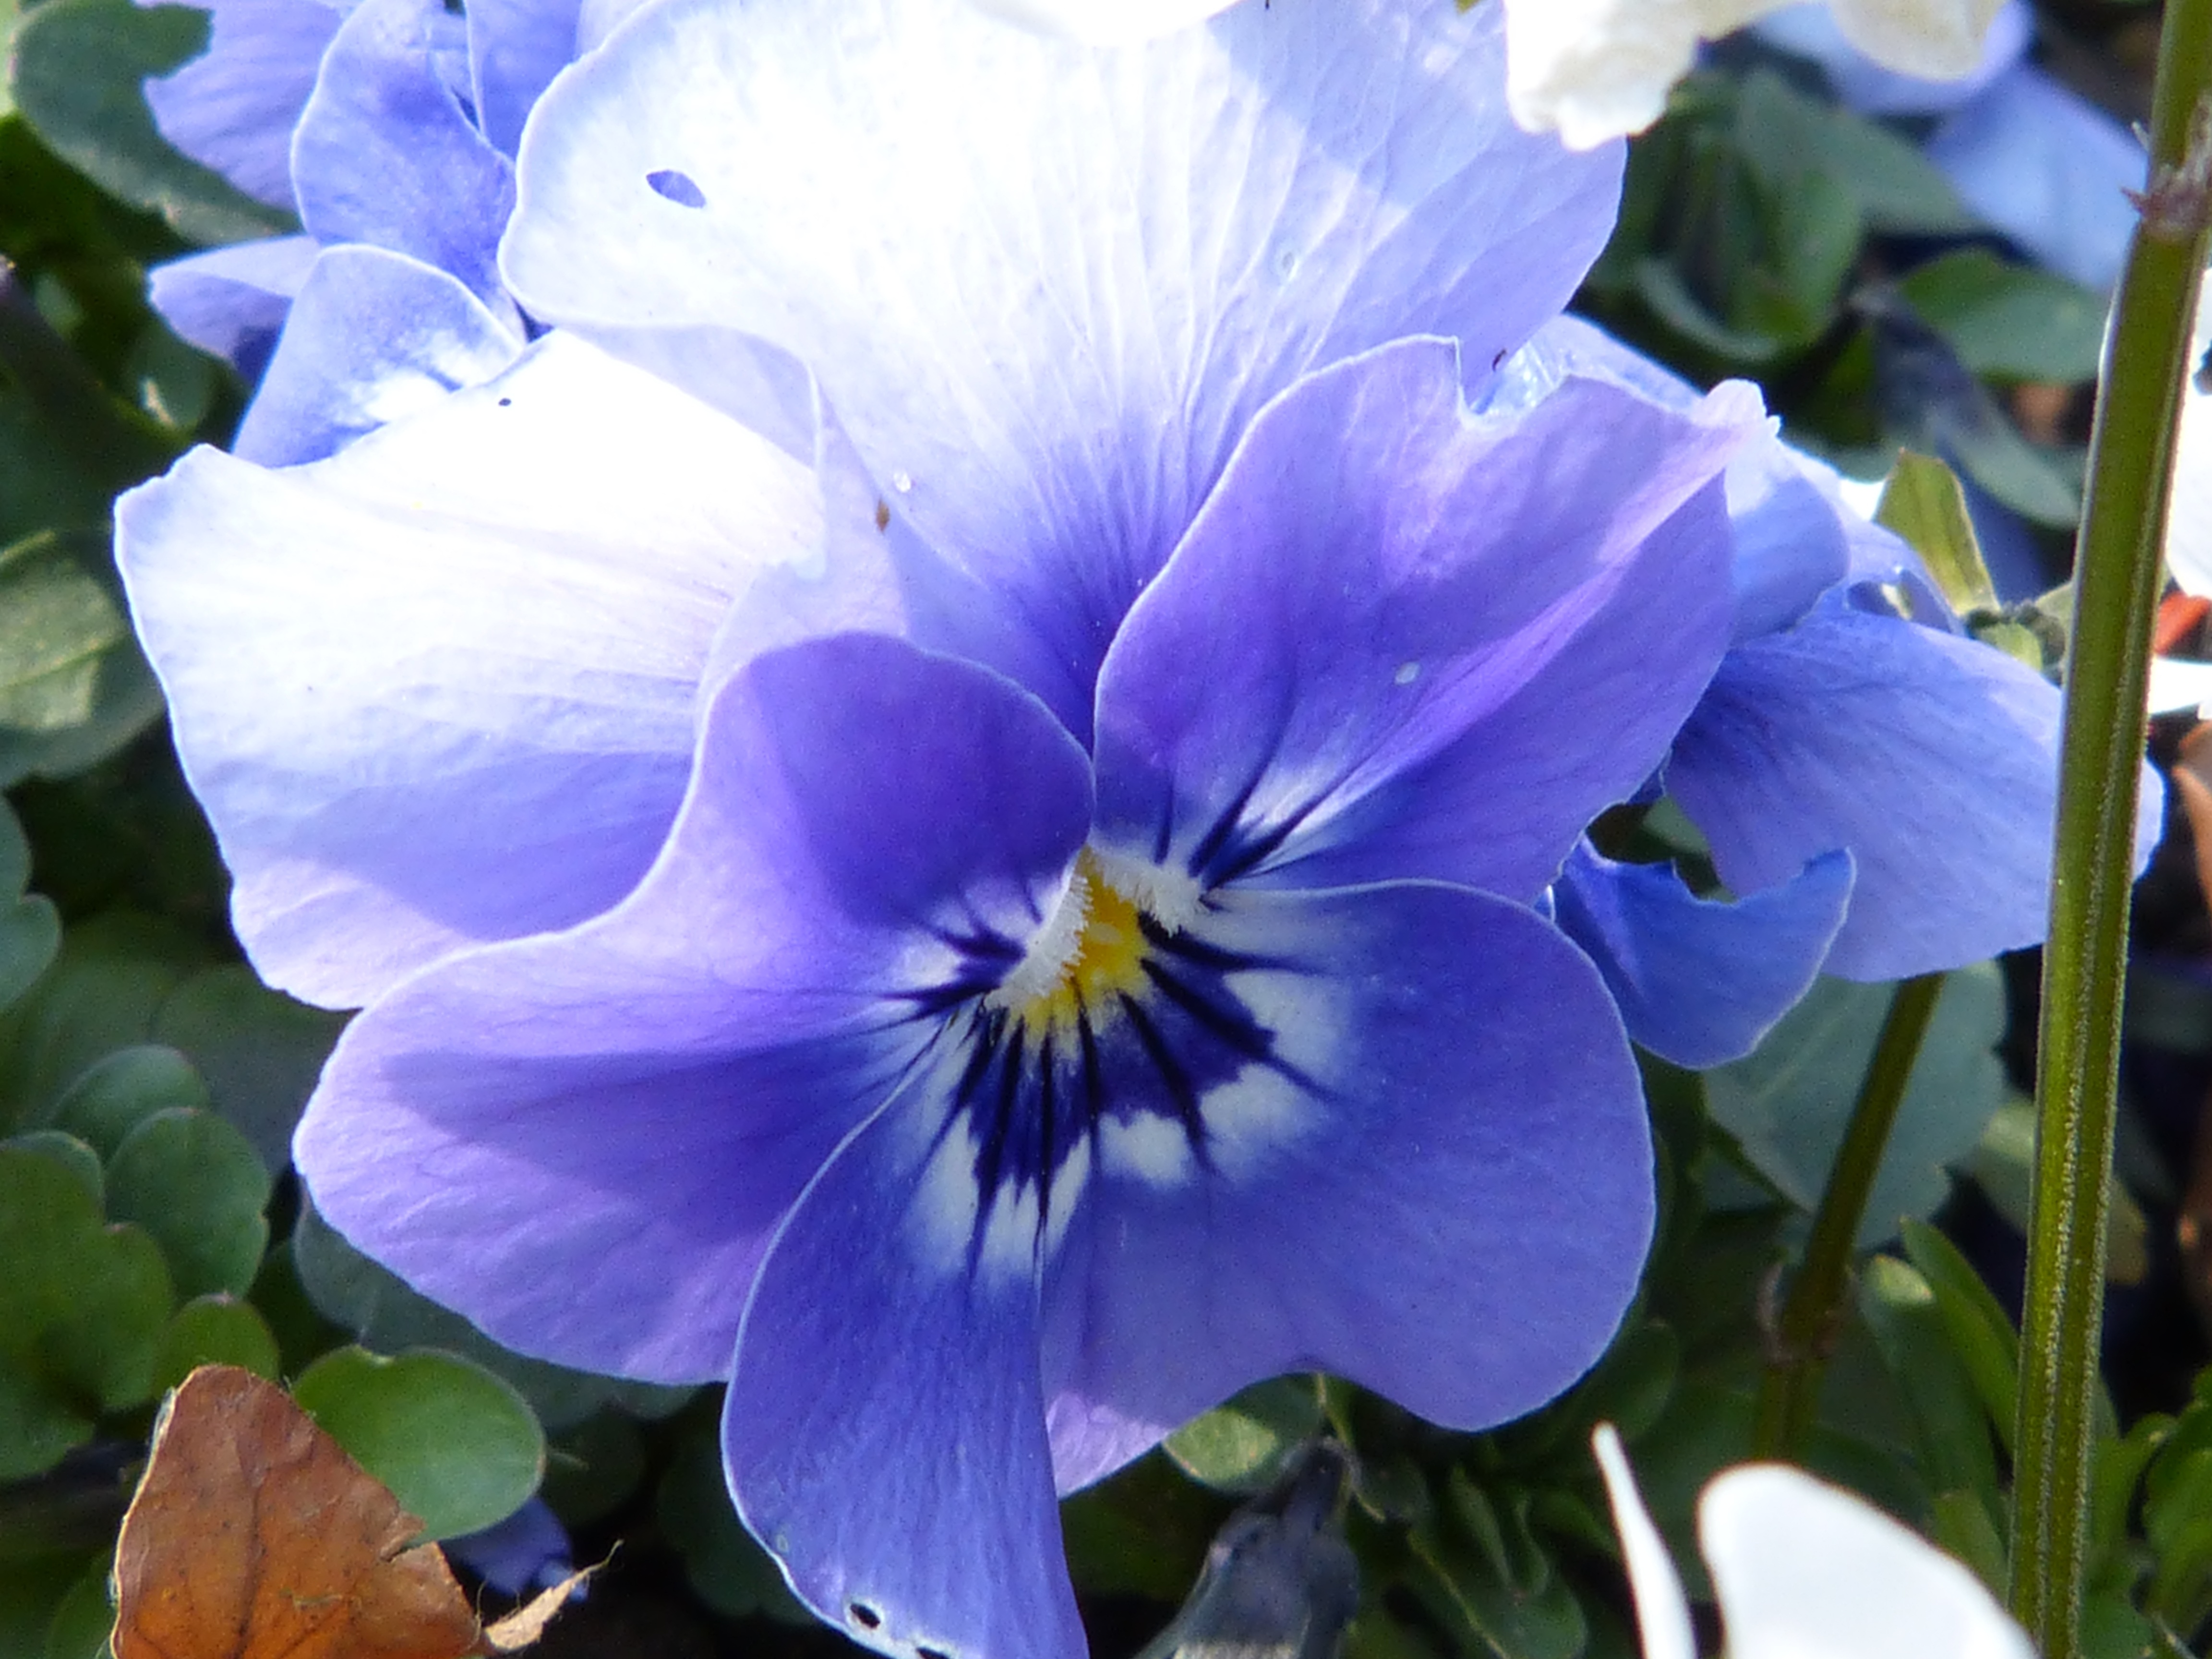
nature, blossom, plant, flower, purple, petal, bloom, spring, macro, romance, romantic, botany, blue, close, flora, wildflower, petals, violet, beauty, beautiful, viola, fragrance, macro photography, blossomed, pansy, flowering plant, land plant, violet family